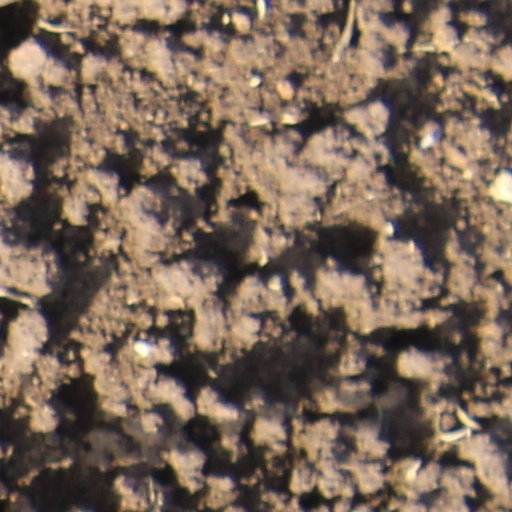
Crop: wheat